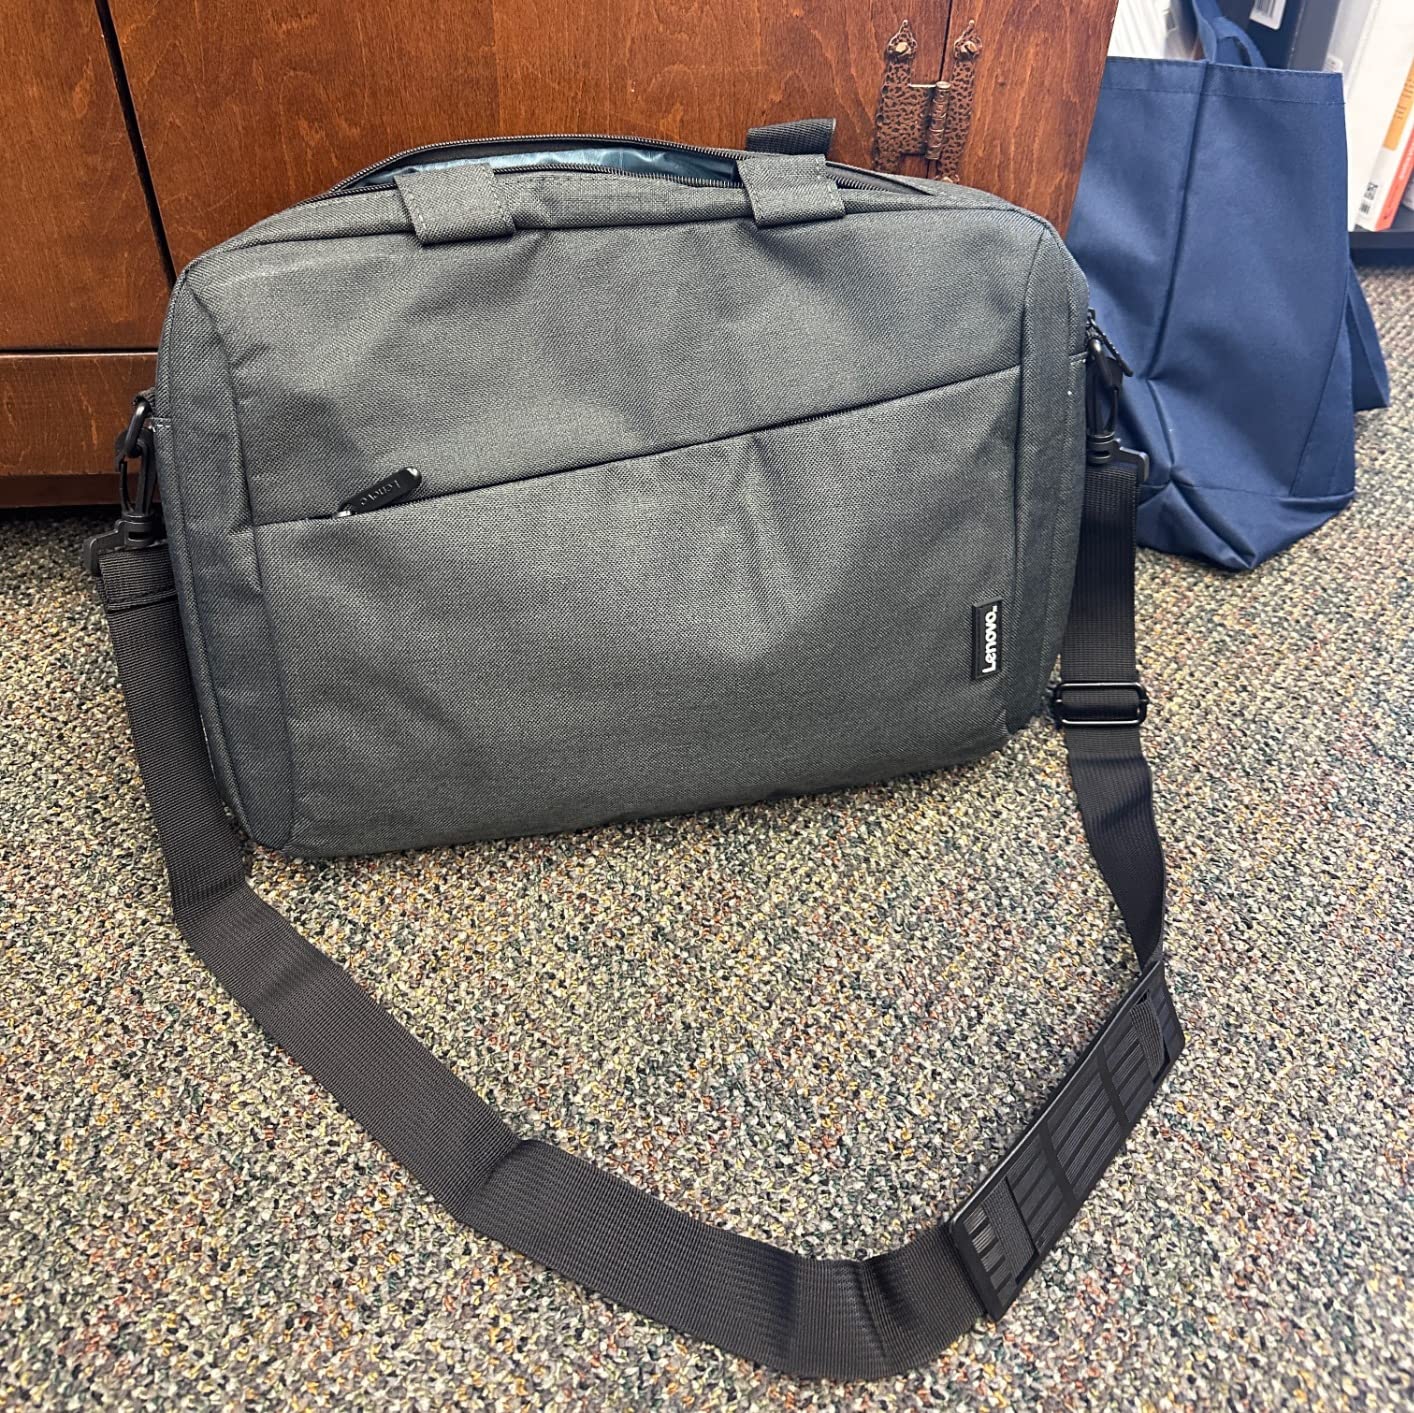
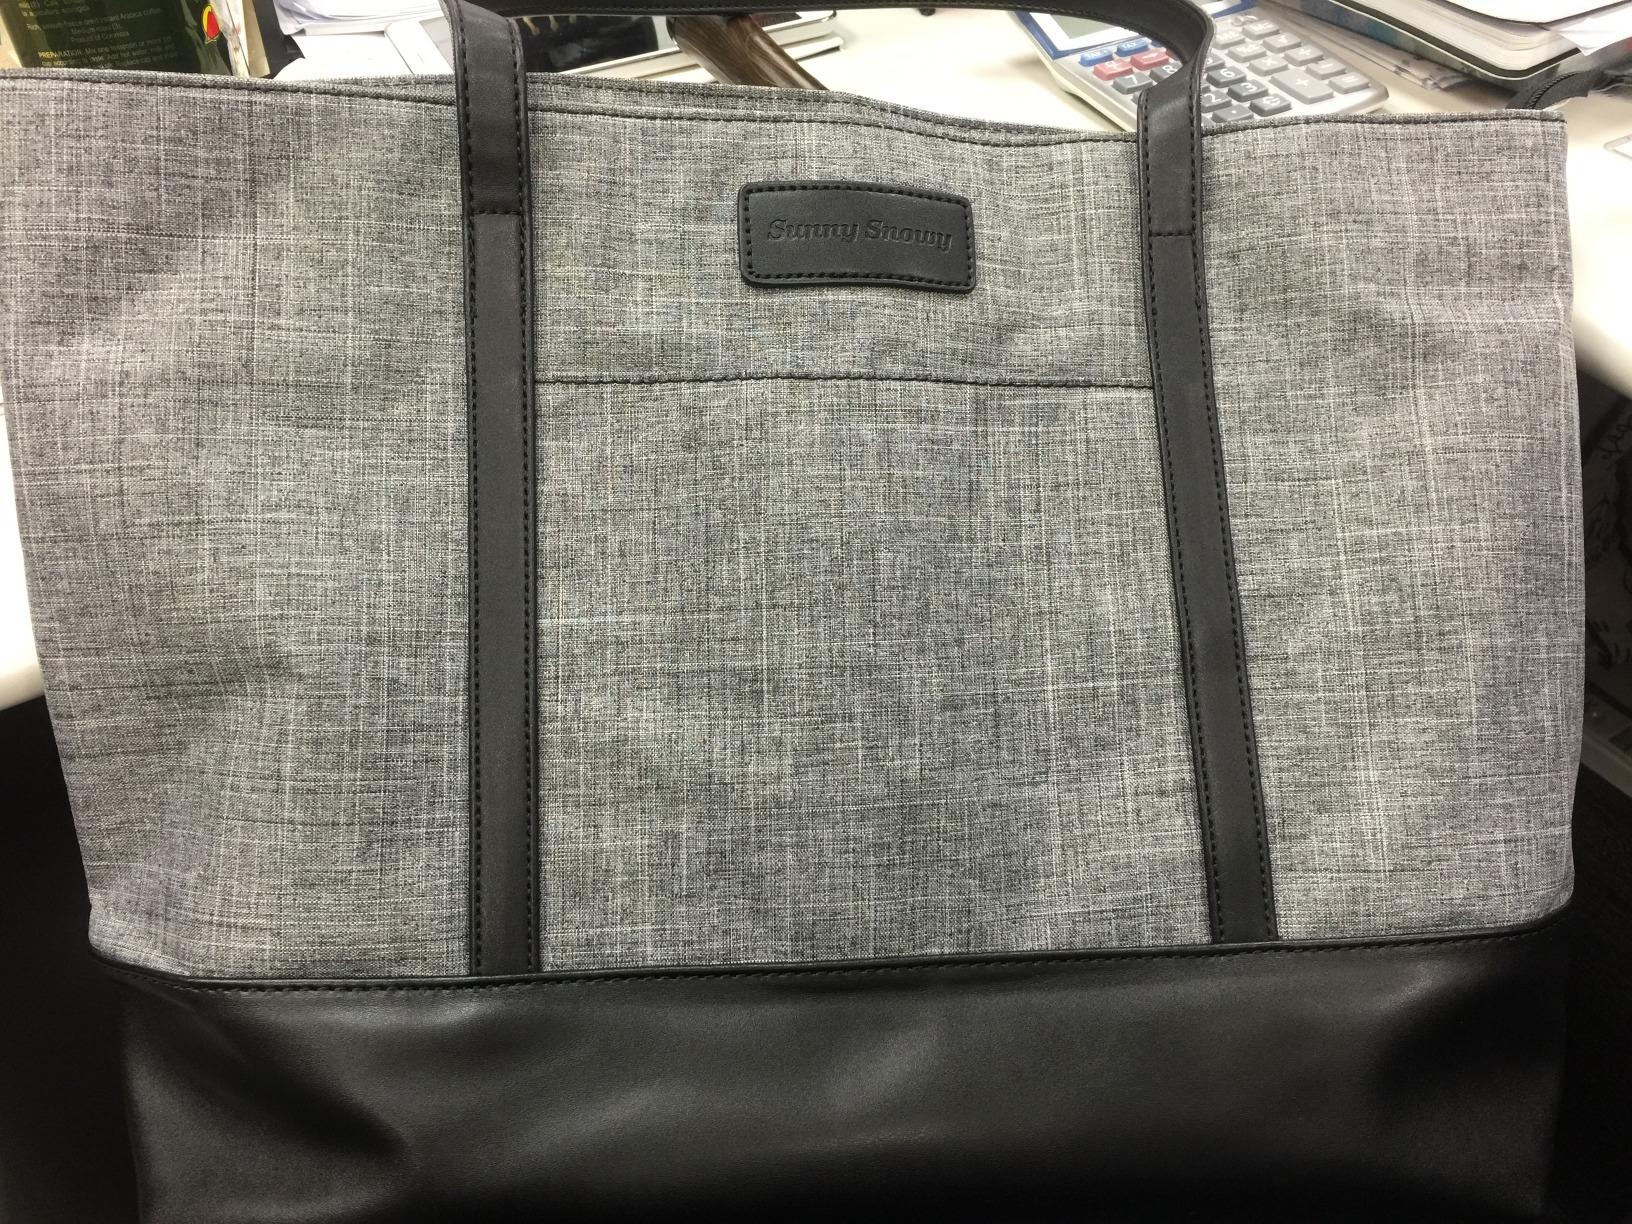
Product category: bag
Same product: no